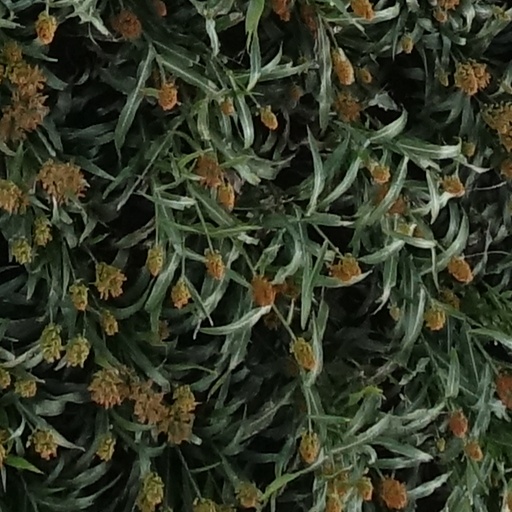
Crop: sorghum